Buffum

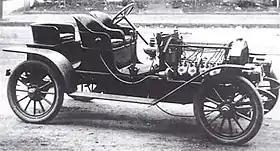
1905 Buffum Model F Runabout

The Buffum was an American automobile manufactured from 1901 until 1907 by the H.H. Buffum Co. of Abington, Massachusetts. The company also built a line of powered launches.